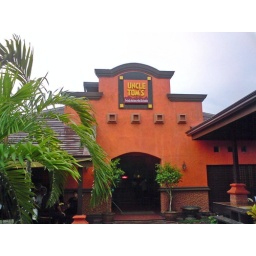
Uncle Tom's fried chicken, ribs and steak house along diversion road in Iloilo City